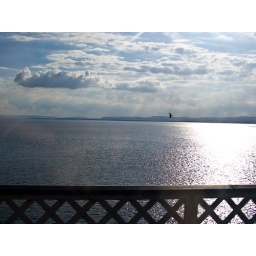
Taken from the tay bridge while crossing by train